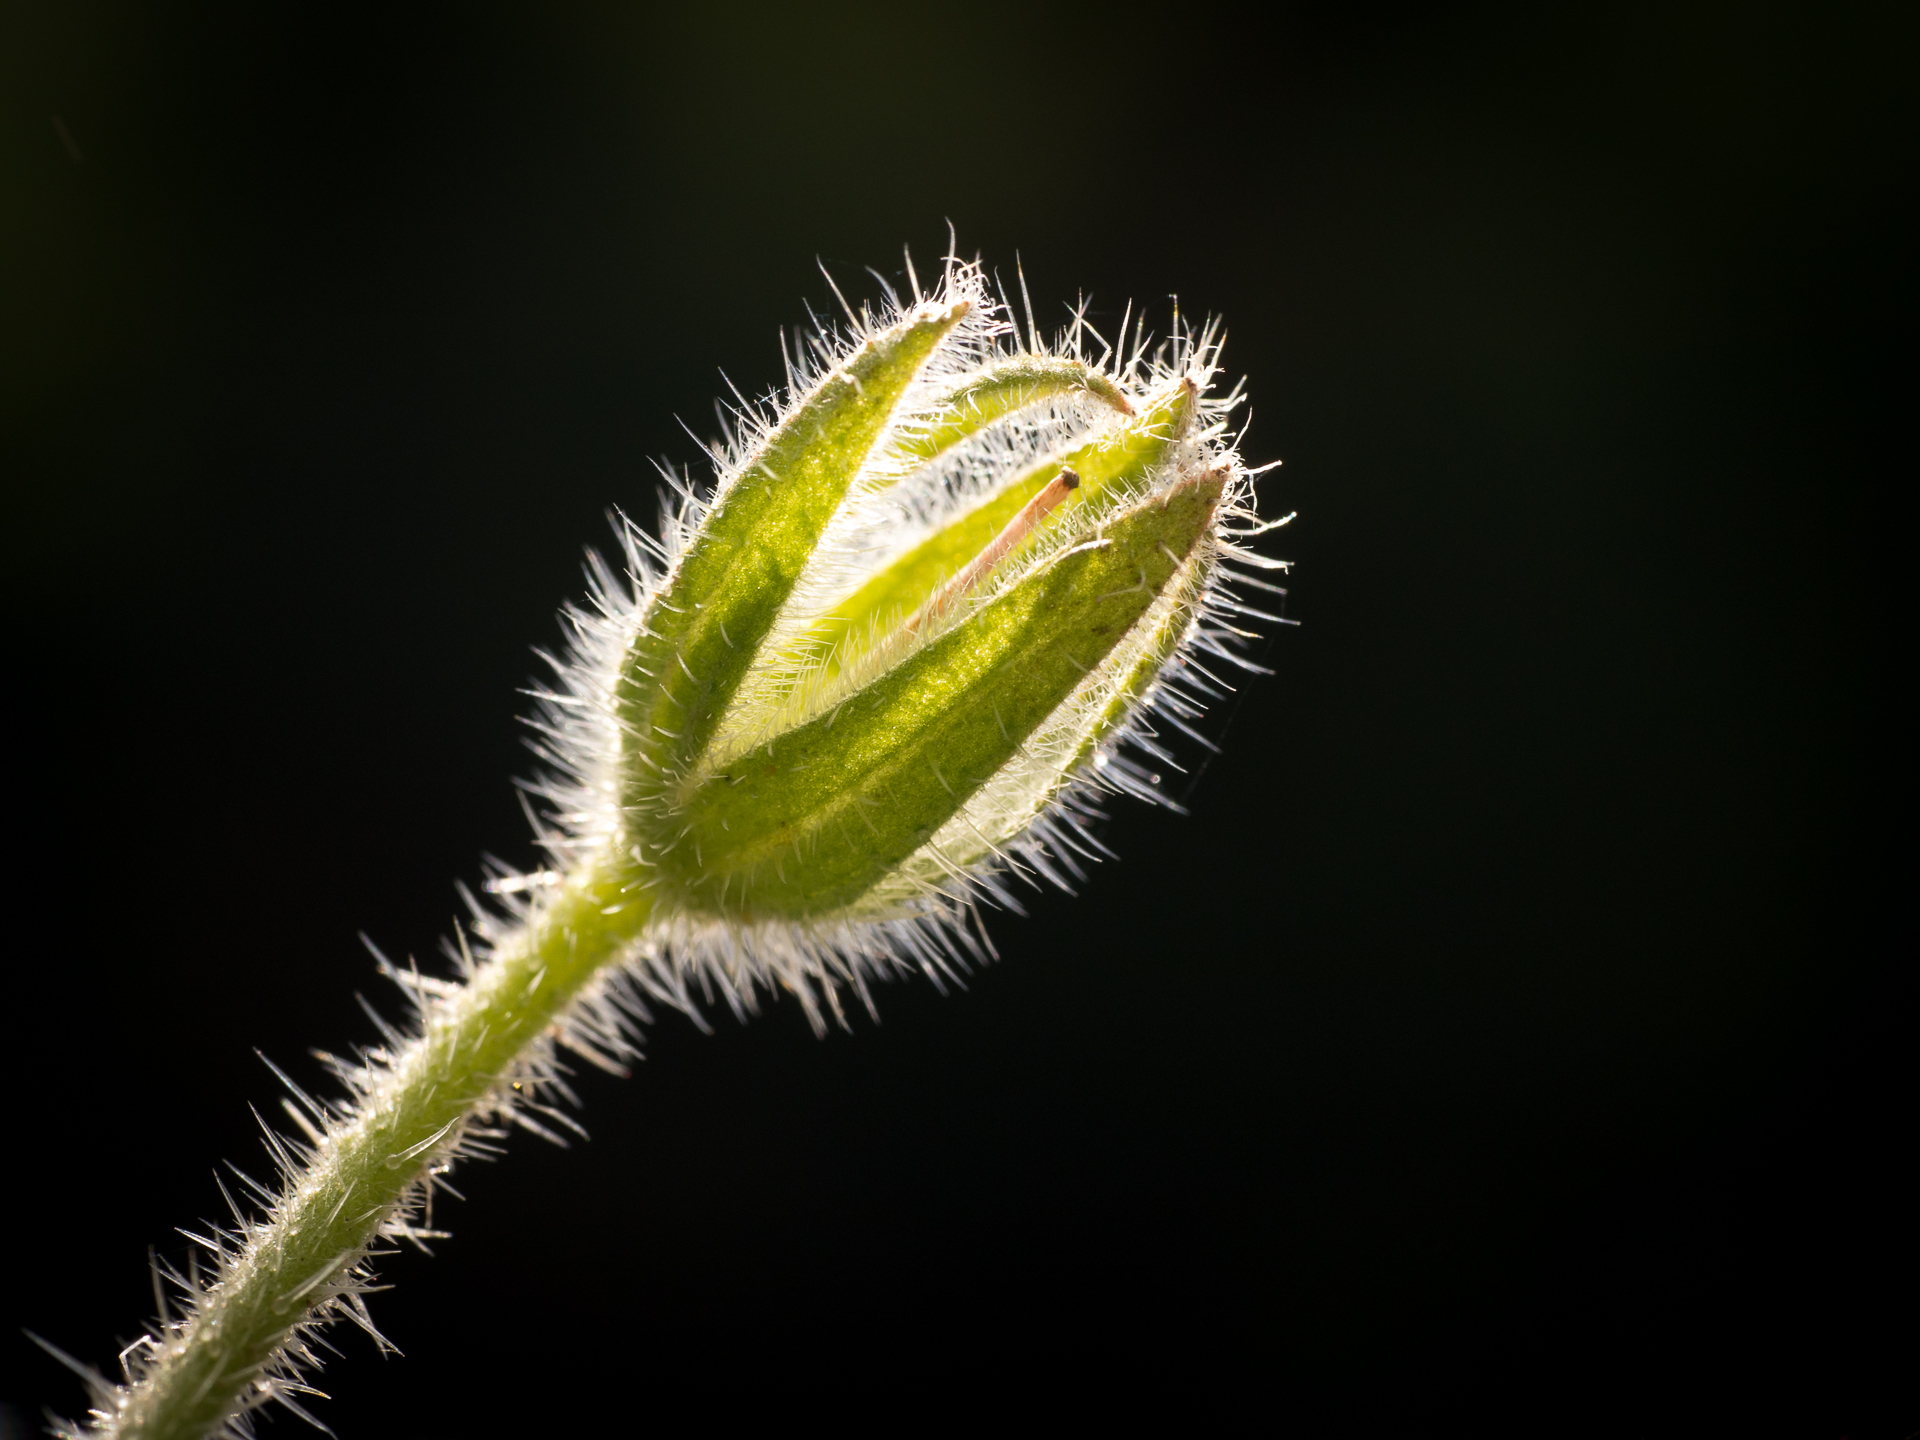
branch, plant, photography, leaf, flower, summer, green, botany, yellow, flora, fauna, close up, 2014, bud, sigma60mmf28dn, panasoniclumixg5, macro photography, flowering plant, daisy family, plant stem, land plant, thorns spines and prickles